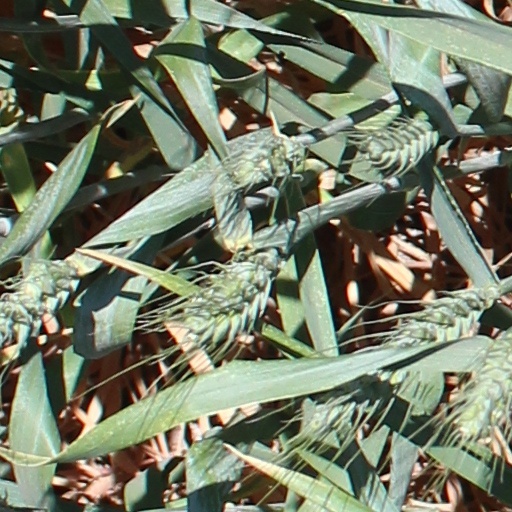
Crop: wheat